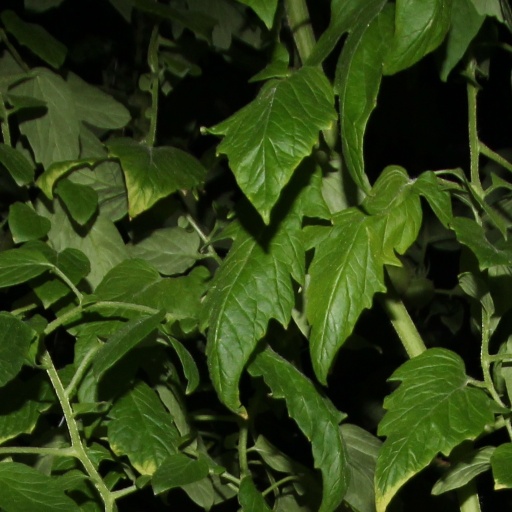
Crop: tomato